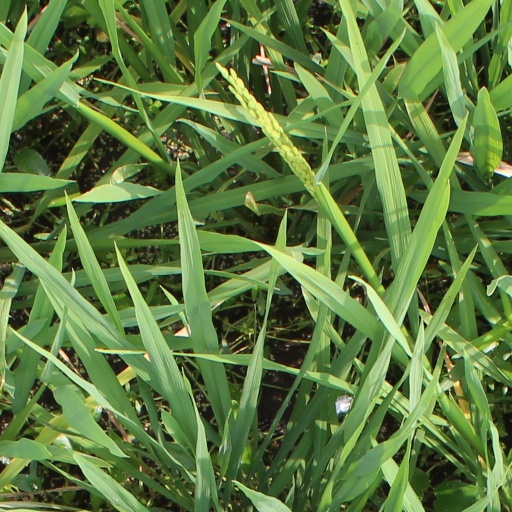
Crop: rice